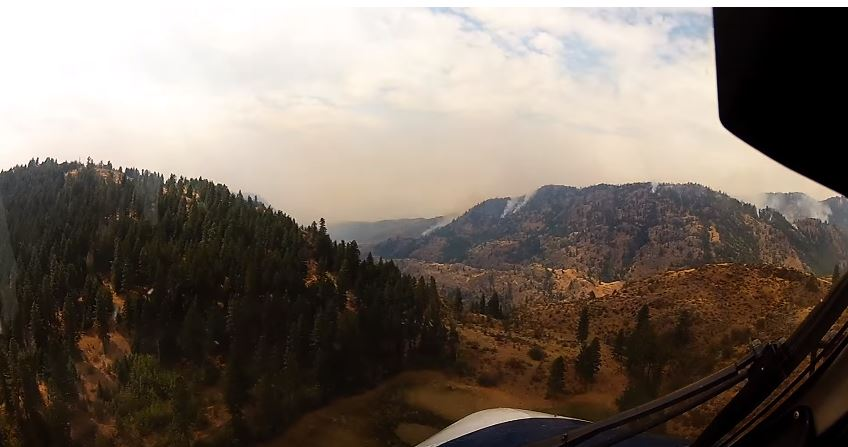
Fire: no
Smoke: yes